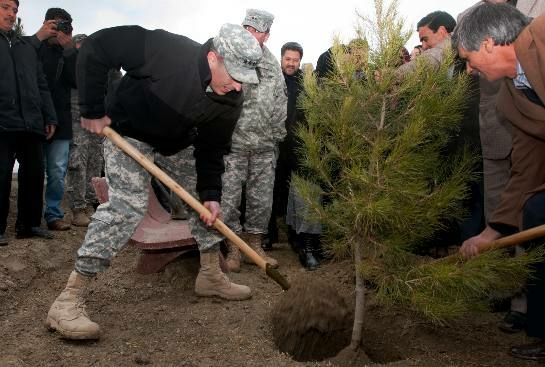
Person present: Yes